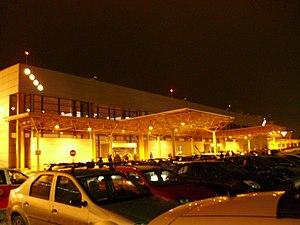
L'Aéroport international de Cluj-Napoca dessert la ville de Cluj-Napoca, tout comme la région nord-ouest et centre de la Roumanie, soit la Transylvanie. Situé à 9 km à l'est du centre-ville, il est le quatrième aéroport roumain en termes de trafic de passagers, devancé par les deux aéroports de Bucarest et légèrement par l'aéroport de Timișoara.